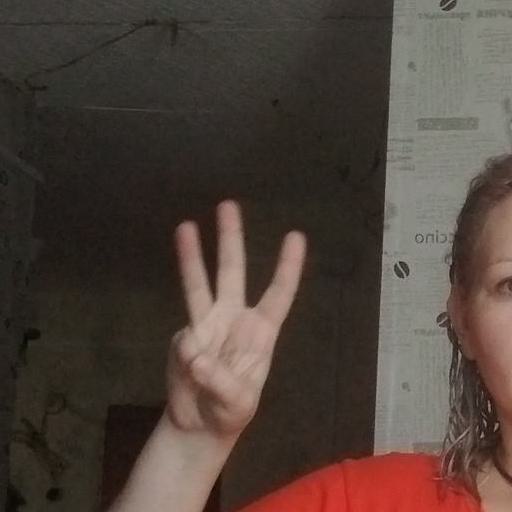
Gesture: three